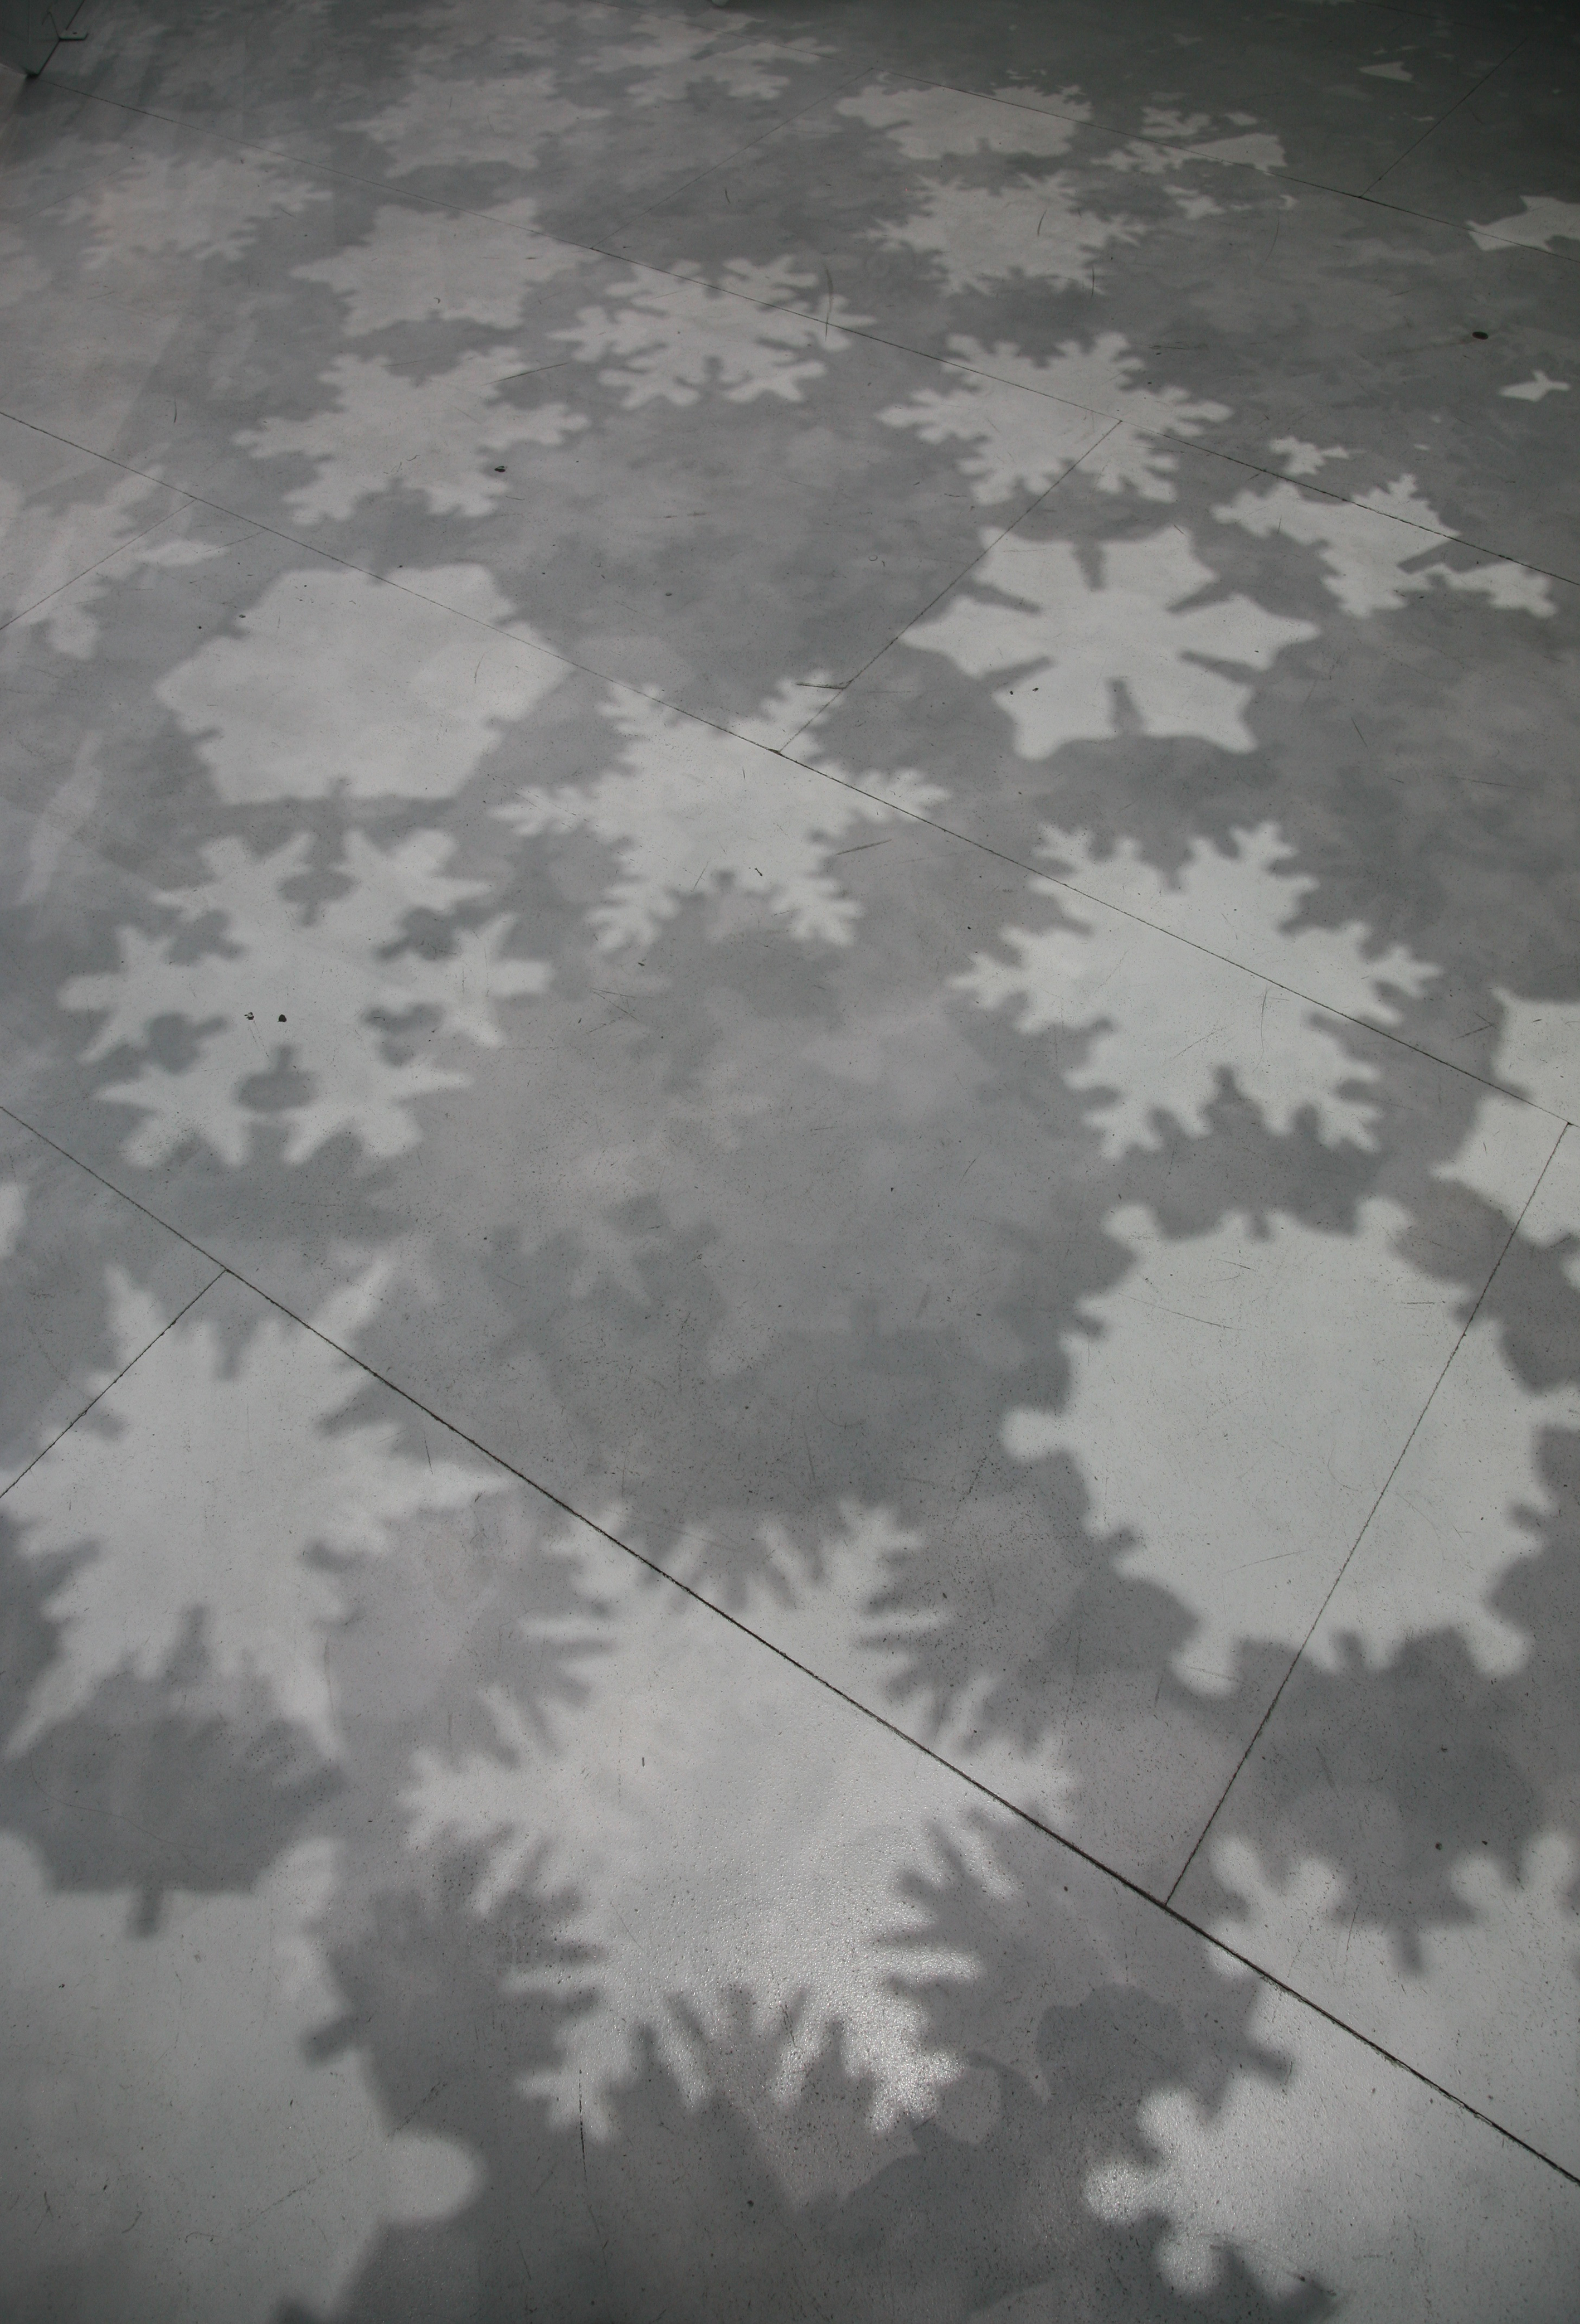
black and white, structure, white, texture, floor, paris, line, black, monochrome, circle, art, palais, neige, symmetry, installation, shape, grandpalais, nef, forcedelart, architecturedufer, legentilgar on, monochrome photography